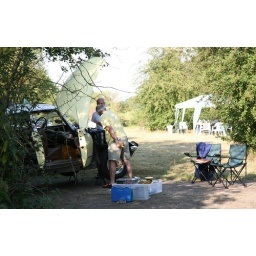
Spectator seating and a nice line in matching car and t shirt colours.